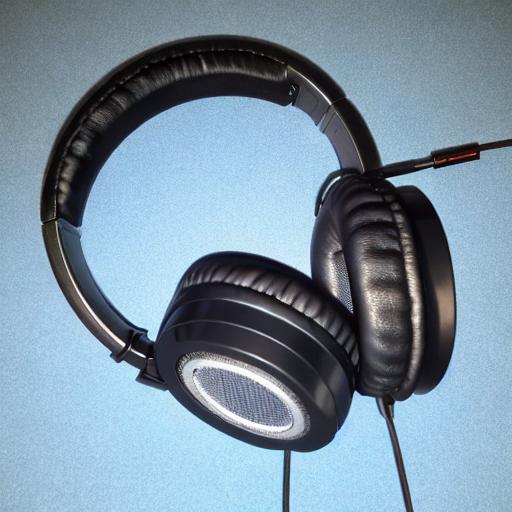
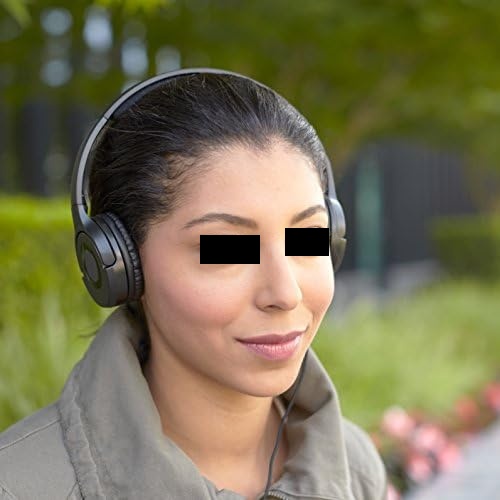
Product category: headphones
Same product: no